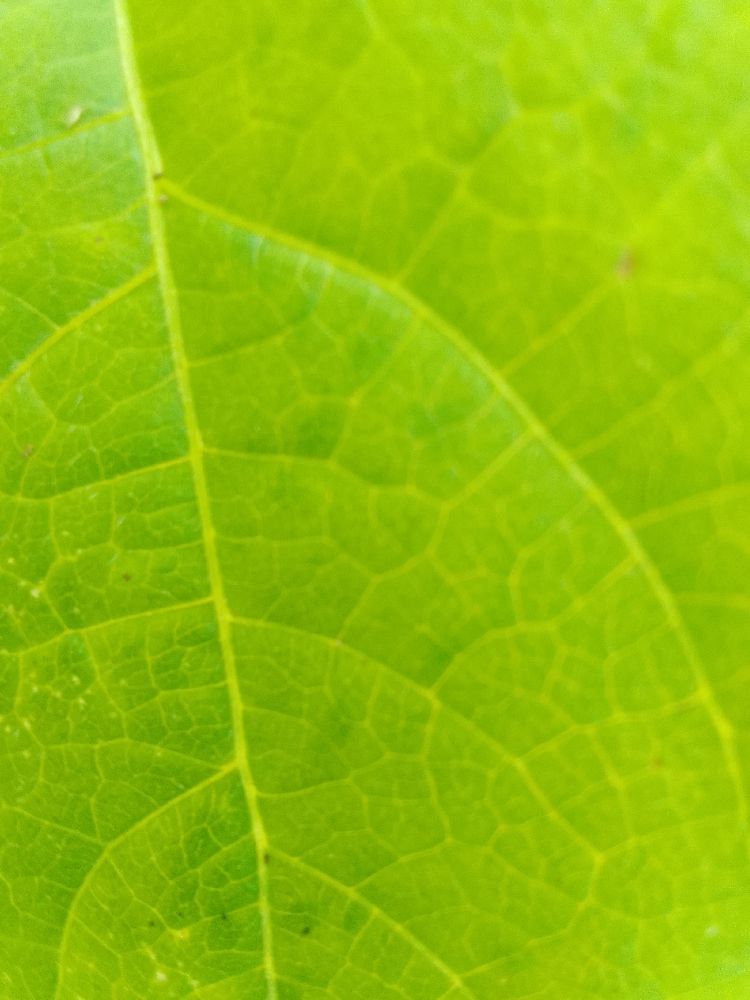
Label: healthy